Boxing

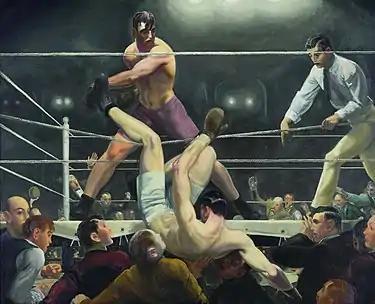
Luis Ángel Firpo sending Jack Dempsey outside the ring illustrated in a June 1924 painting by George Bellows

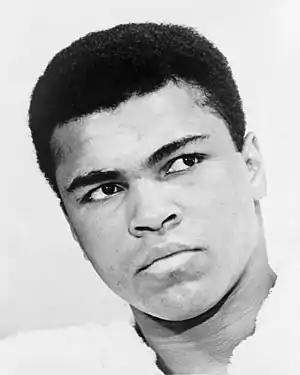
Heavyweight champion Muhammad Ali in 1967, a typical example of an out-fighter

Throughout the 17th to 19th centuries, boxing bouts were motivated by money, as the fighters competed for prize money, promoters controlled the gate, and spectators bet on the result.